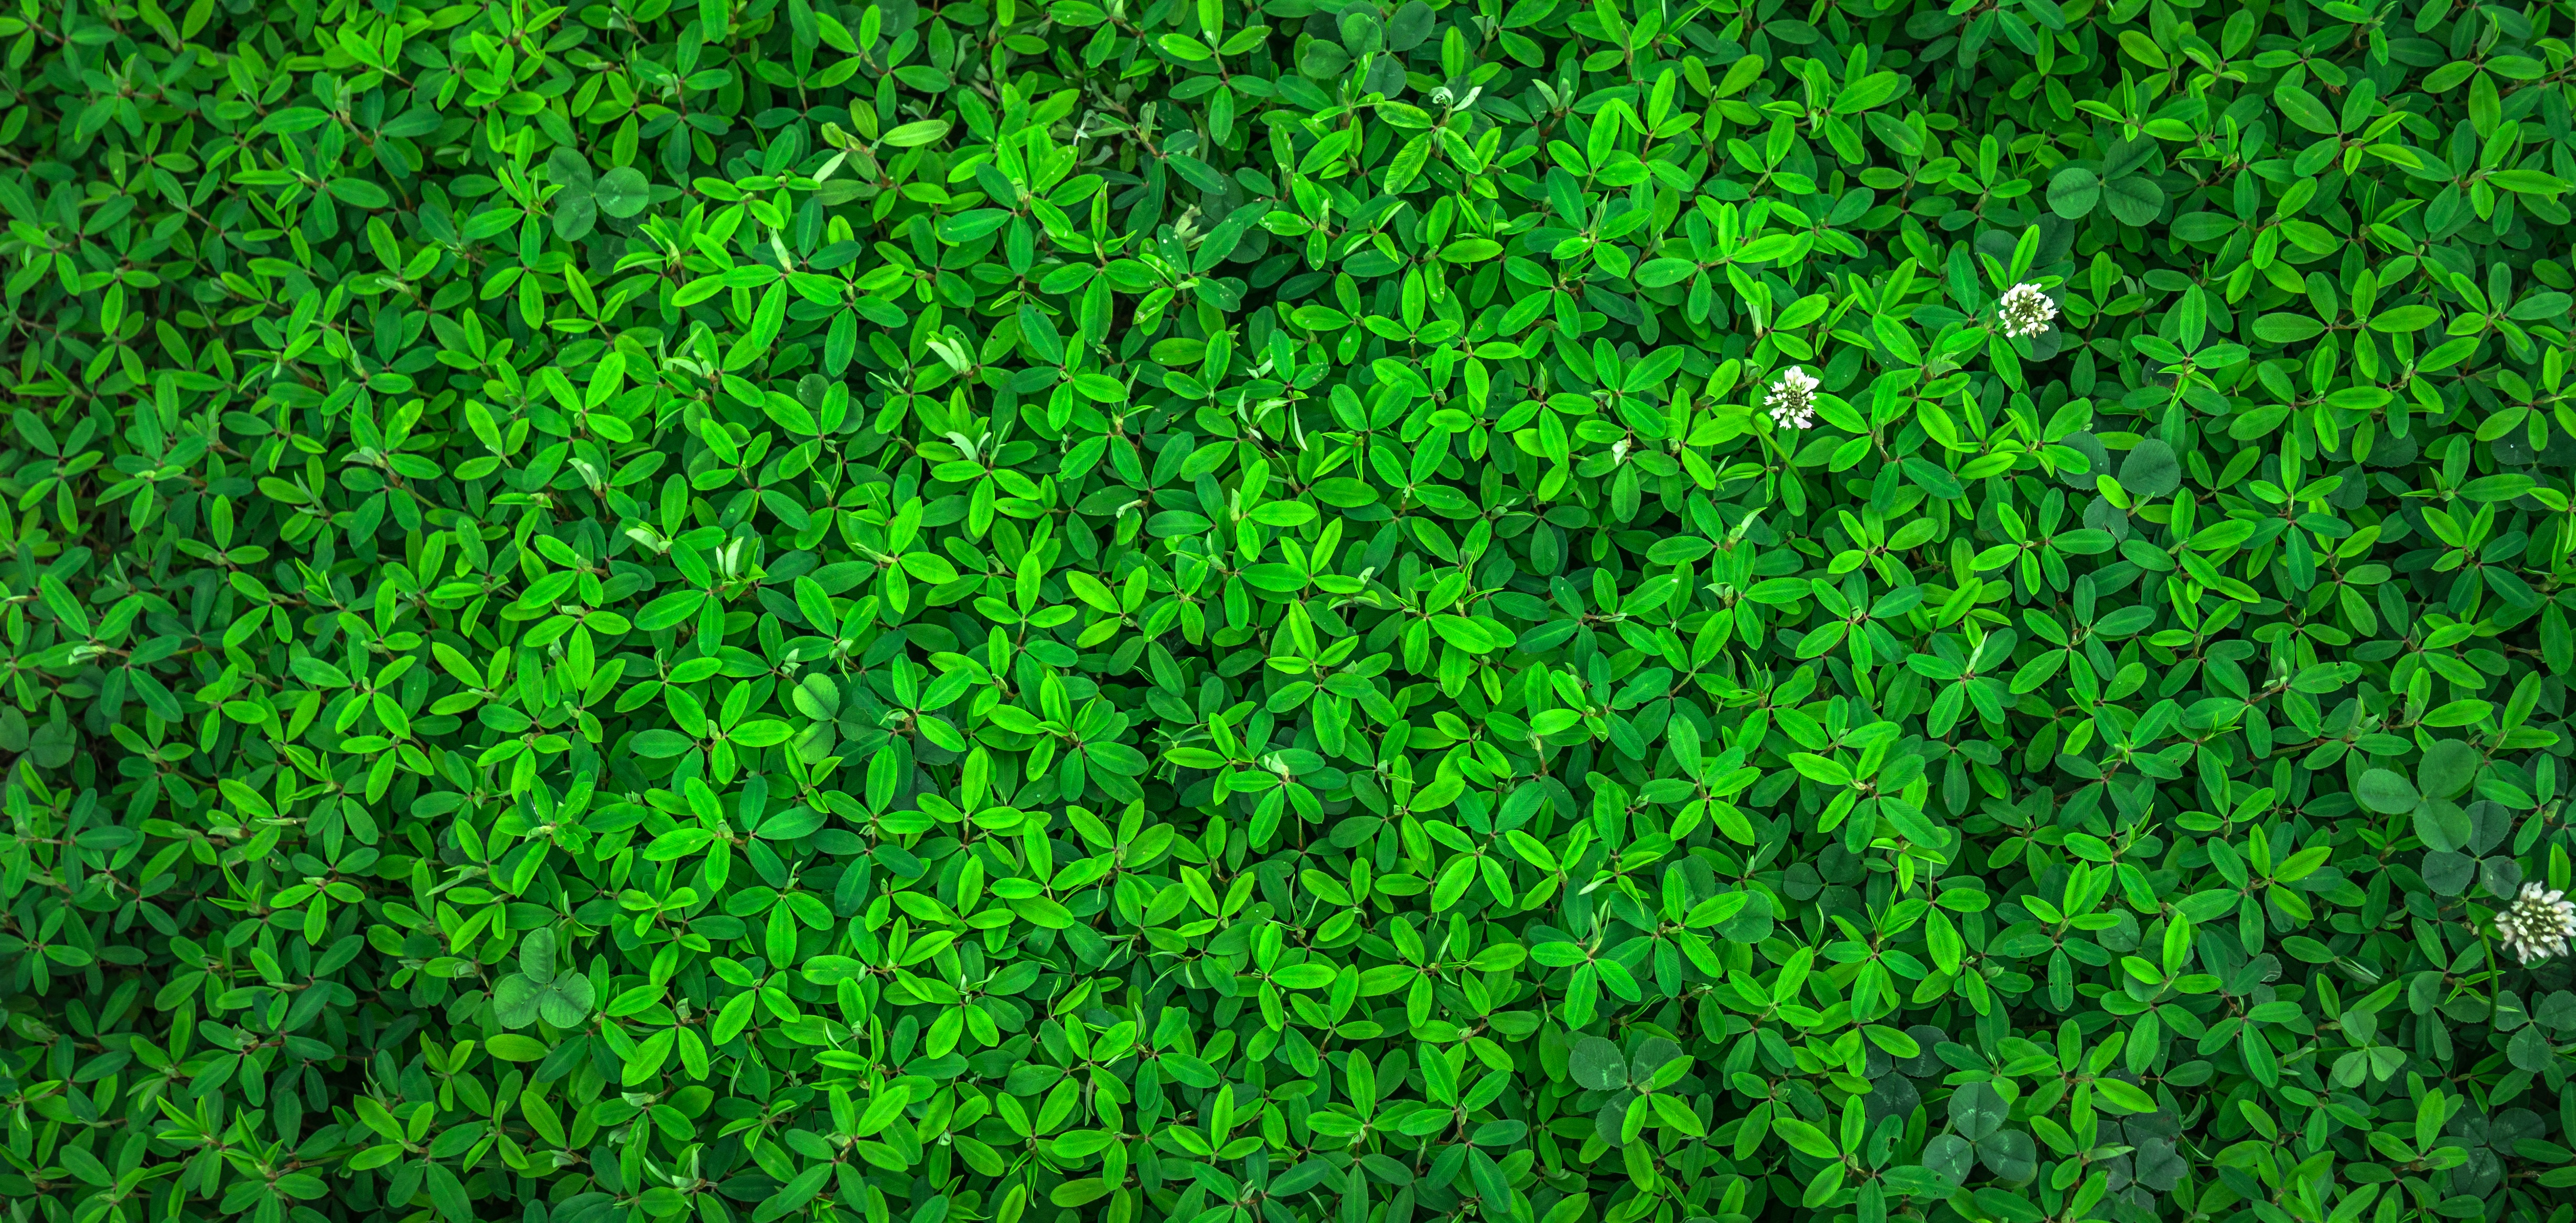
nature, grass, plant, lawn, leaf, flower, green, soil, flora, plants, leaves, grassland, shrub, flooring, artificial turf, grass family, flowes